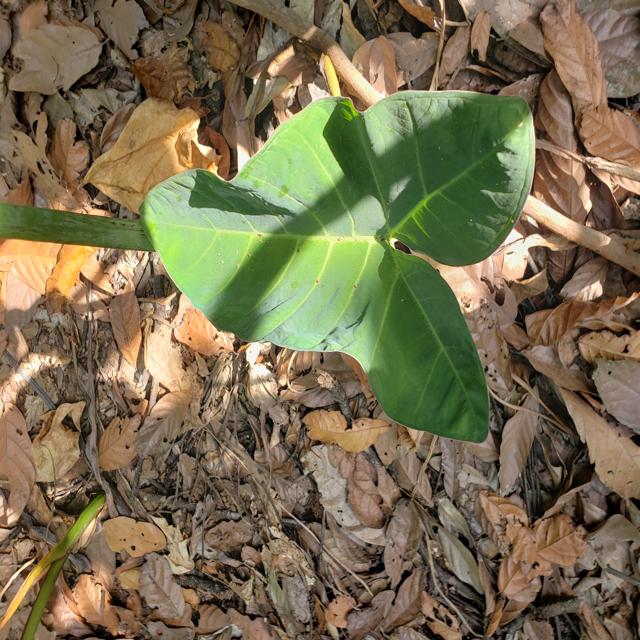
Label: Healthy